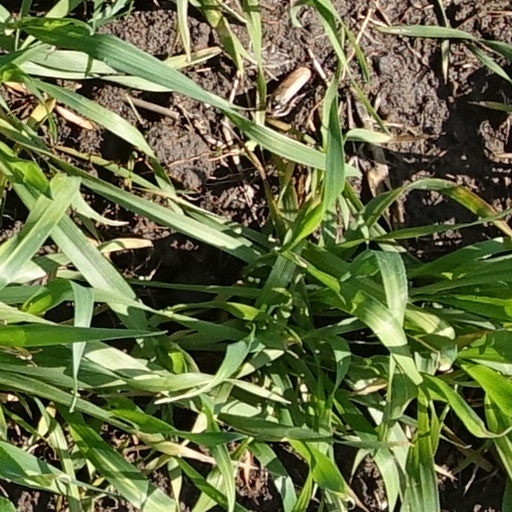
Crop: wheat